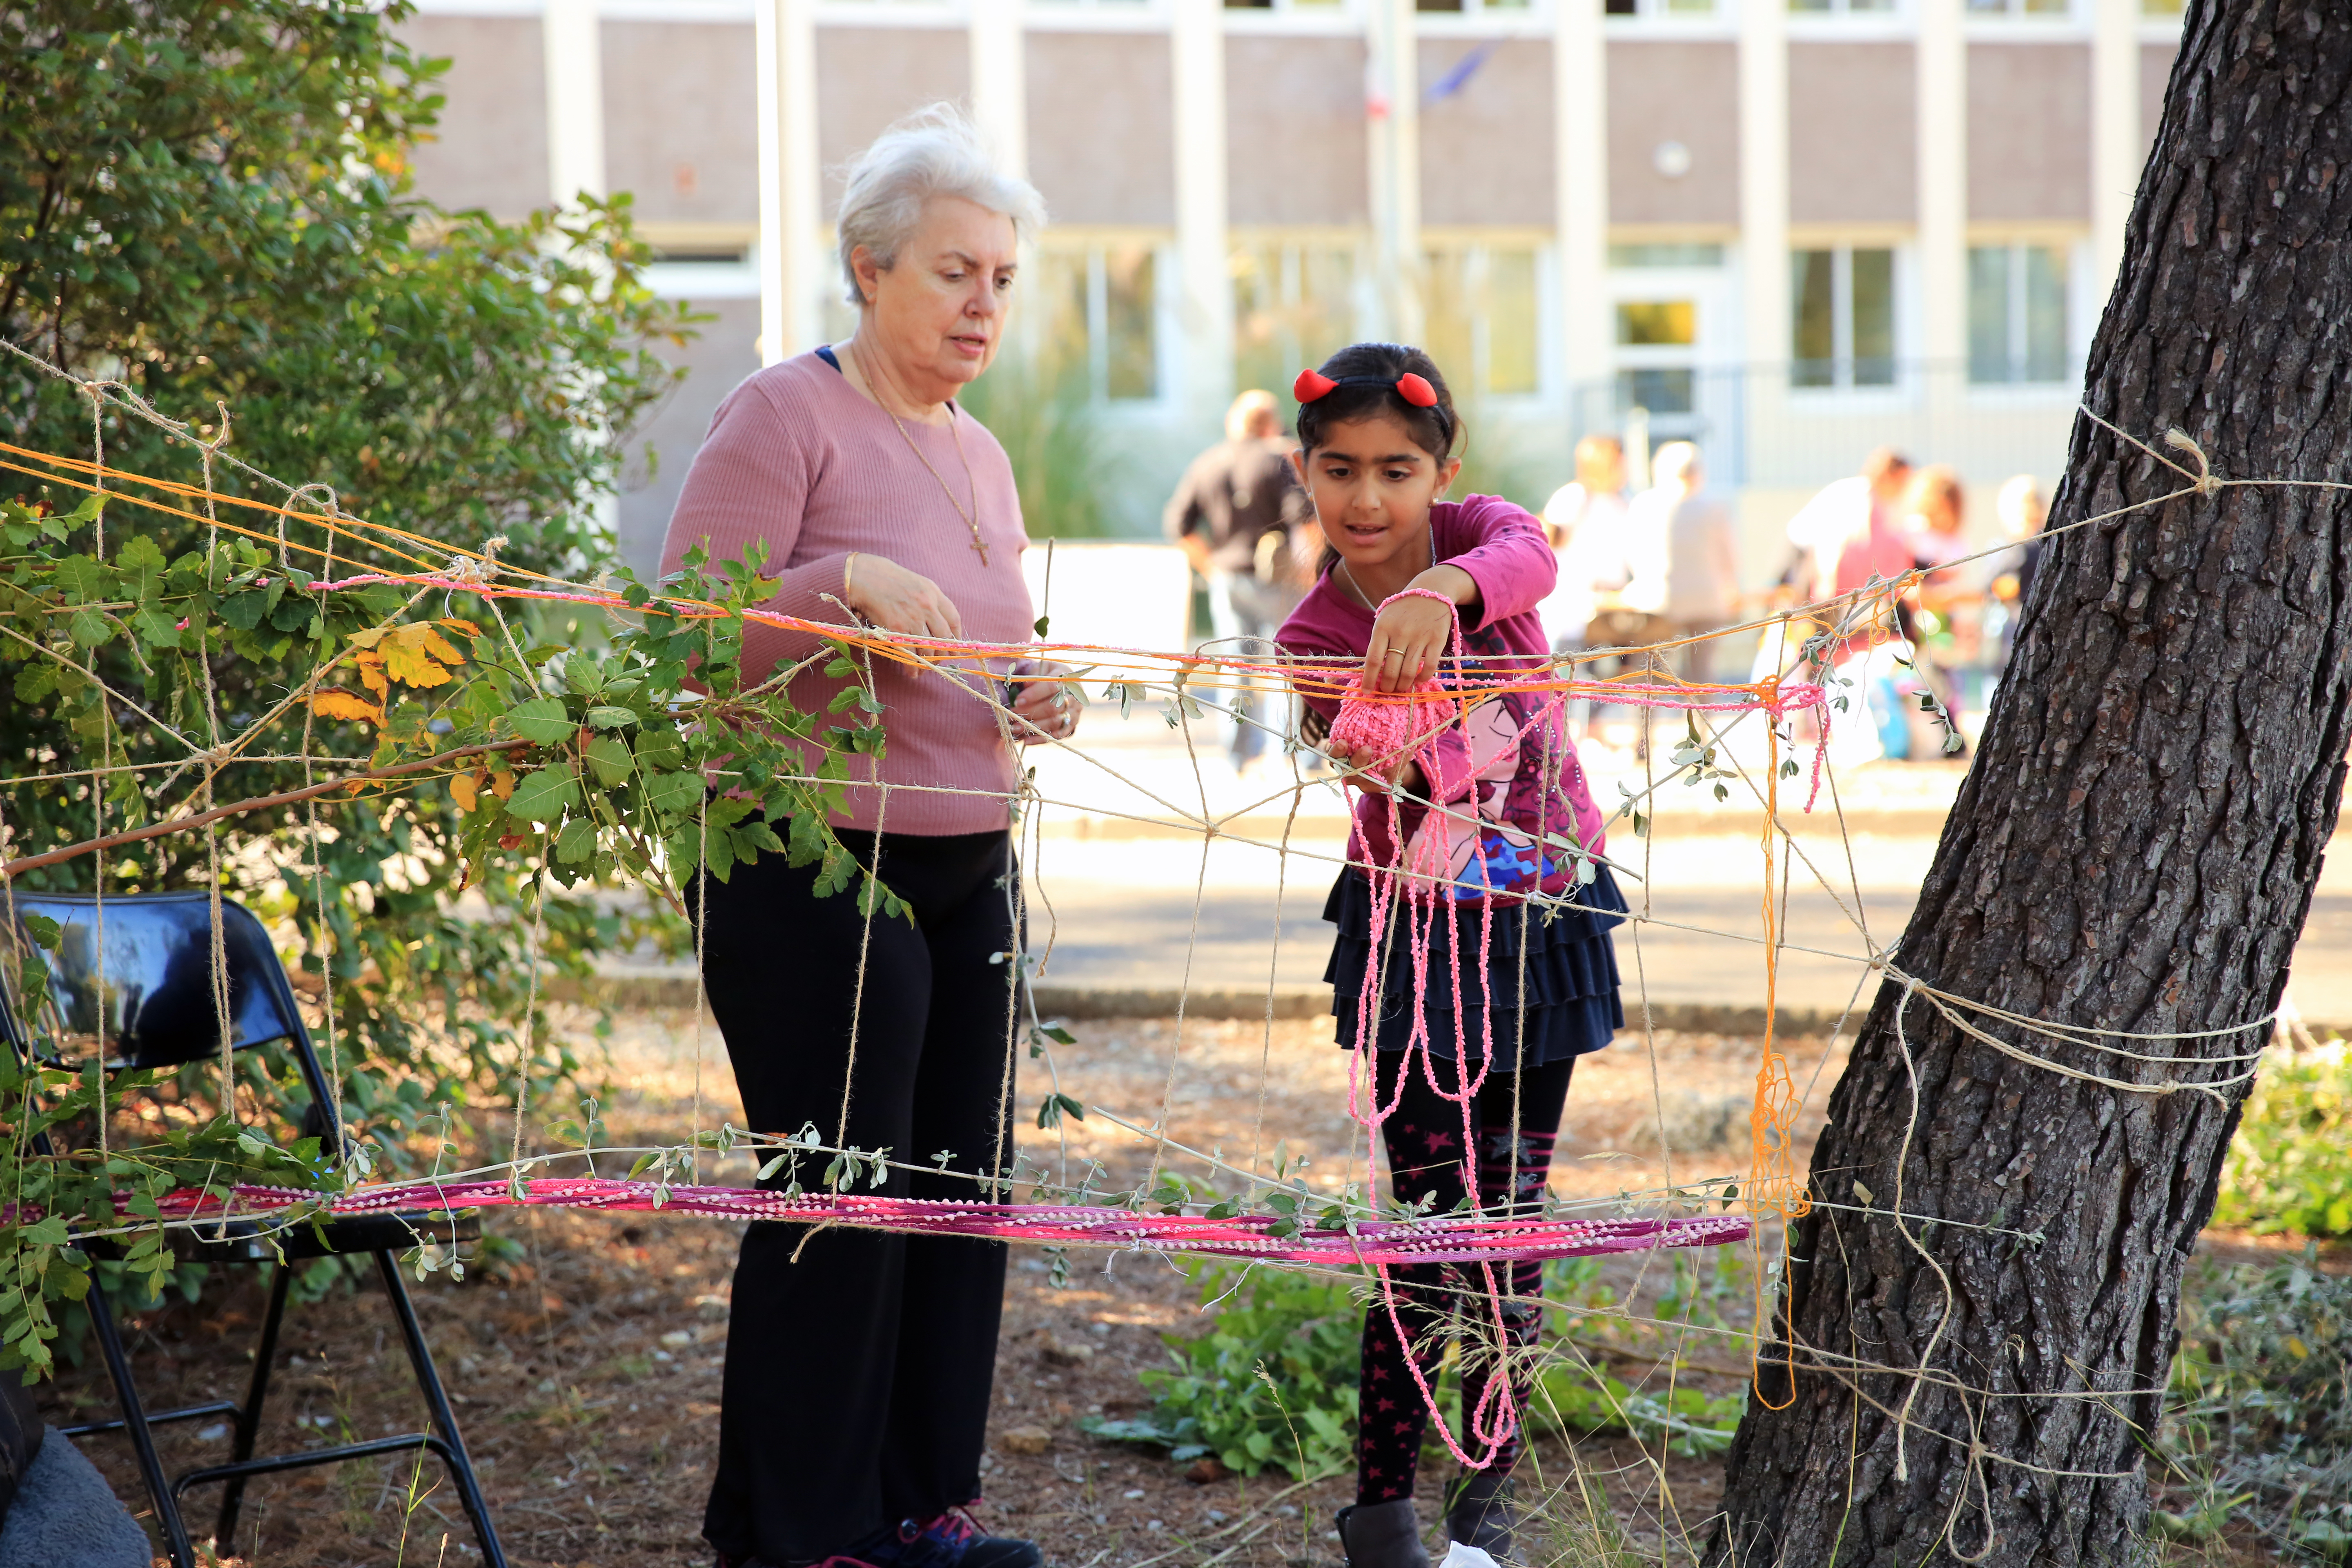
outdoor, people, play, flower, spring, community, canon, artwork, association, isasza, pleinair, eos5d, enfants, exterieur, ralisations, artsplastiques, grandelessive, trapuscratifs, coleprimaire, lves, enseignants, organisation, ftedelacrativit, artsmanuels, tissage, weawing